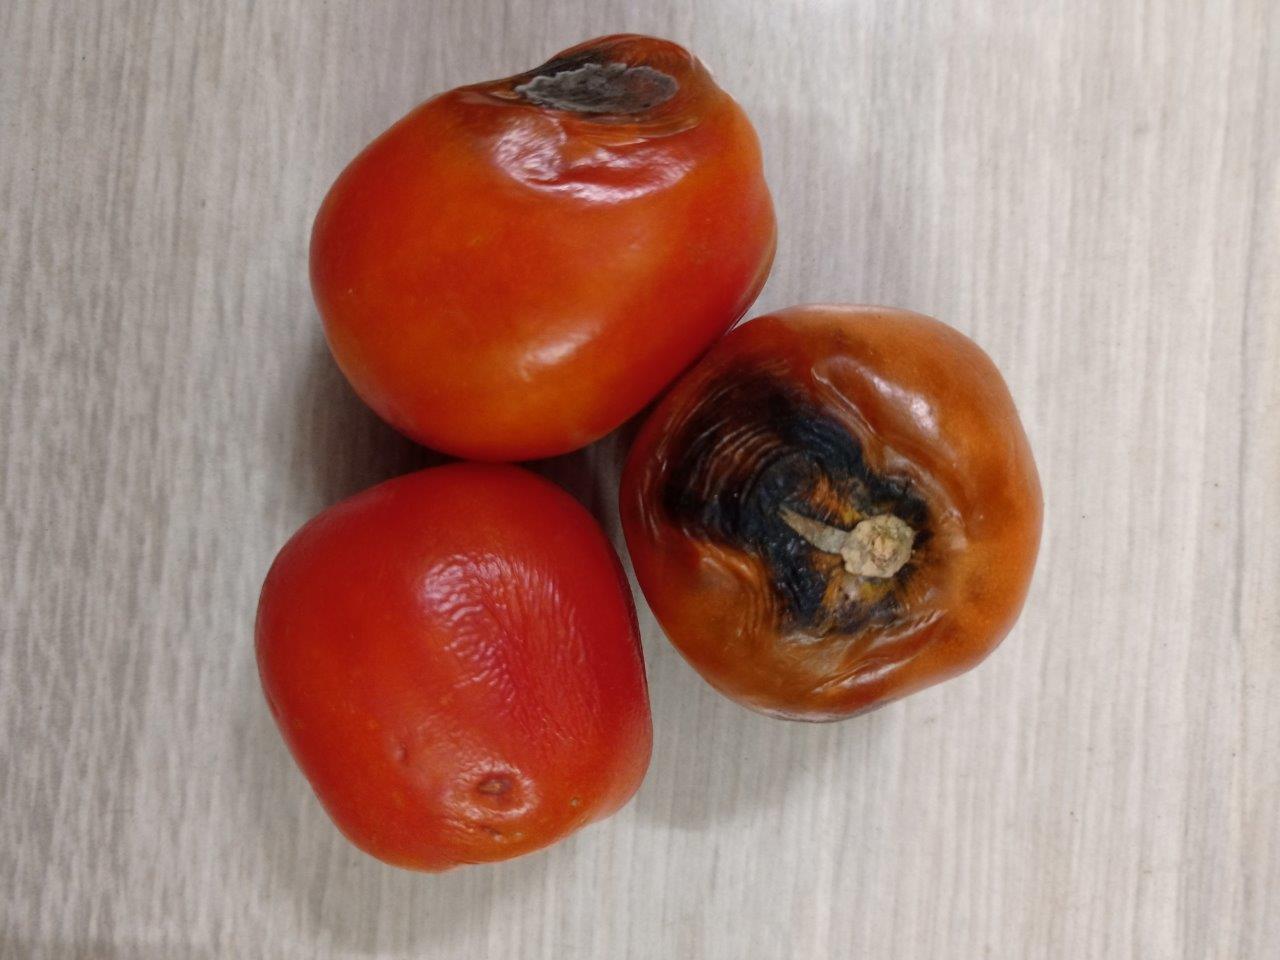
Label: Rotten